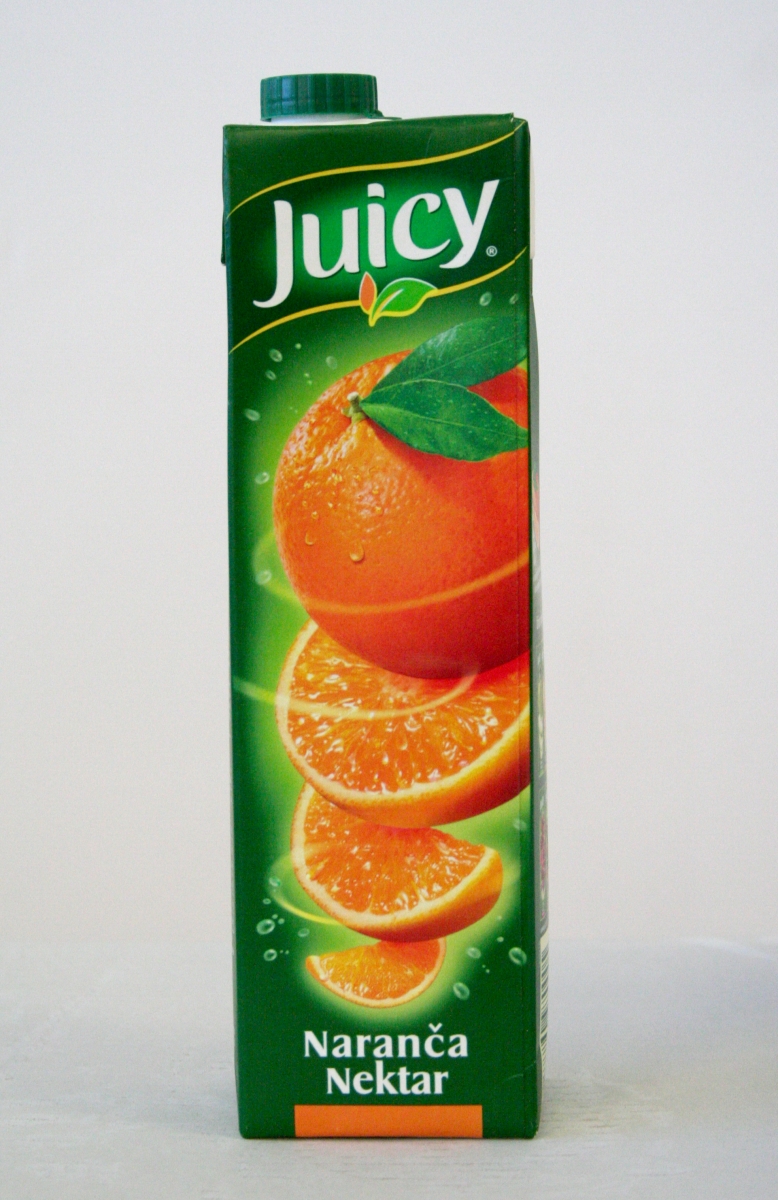
Waste category: cardboard